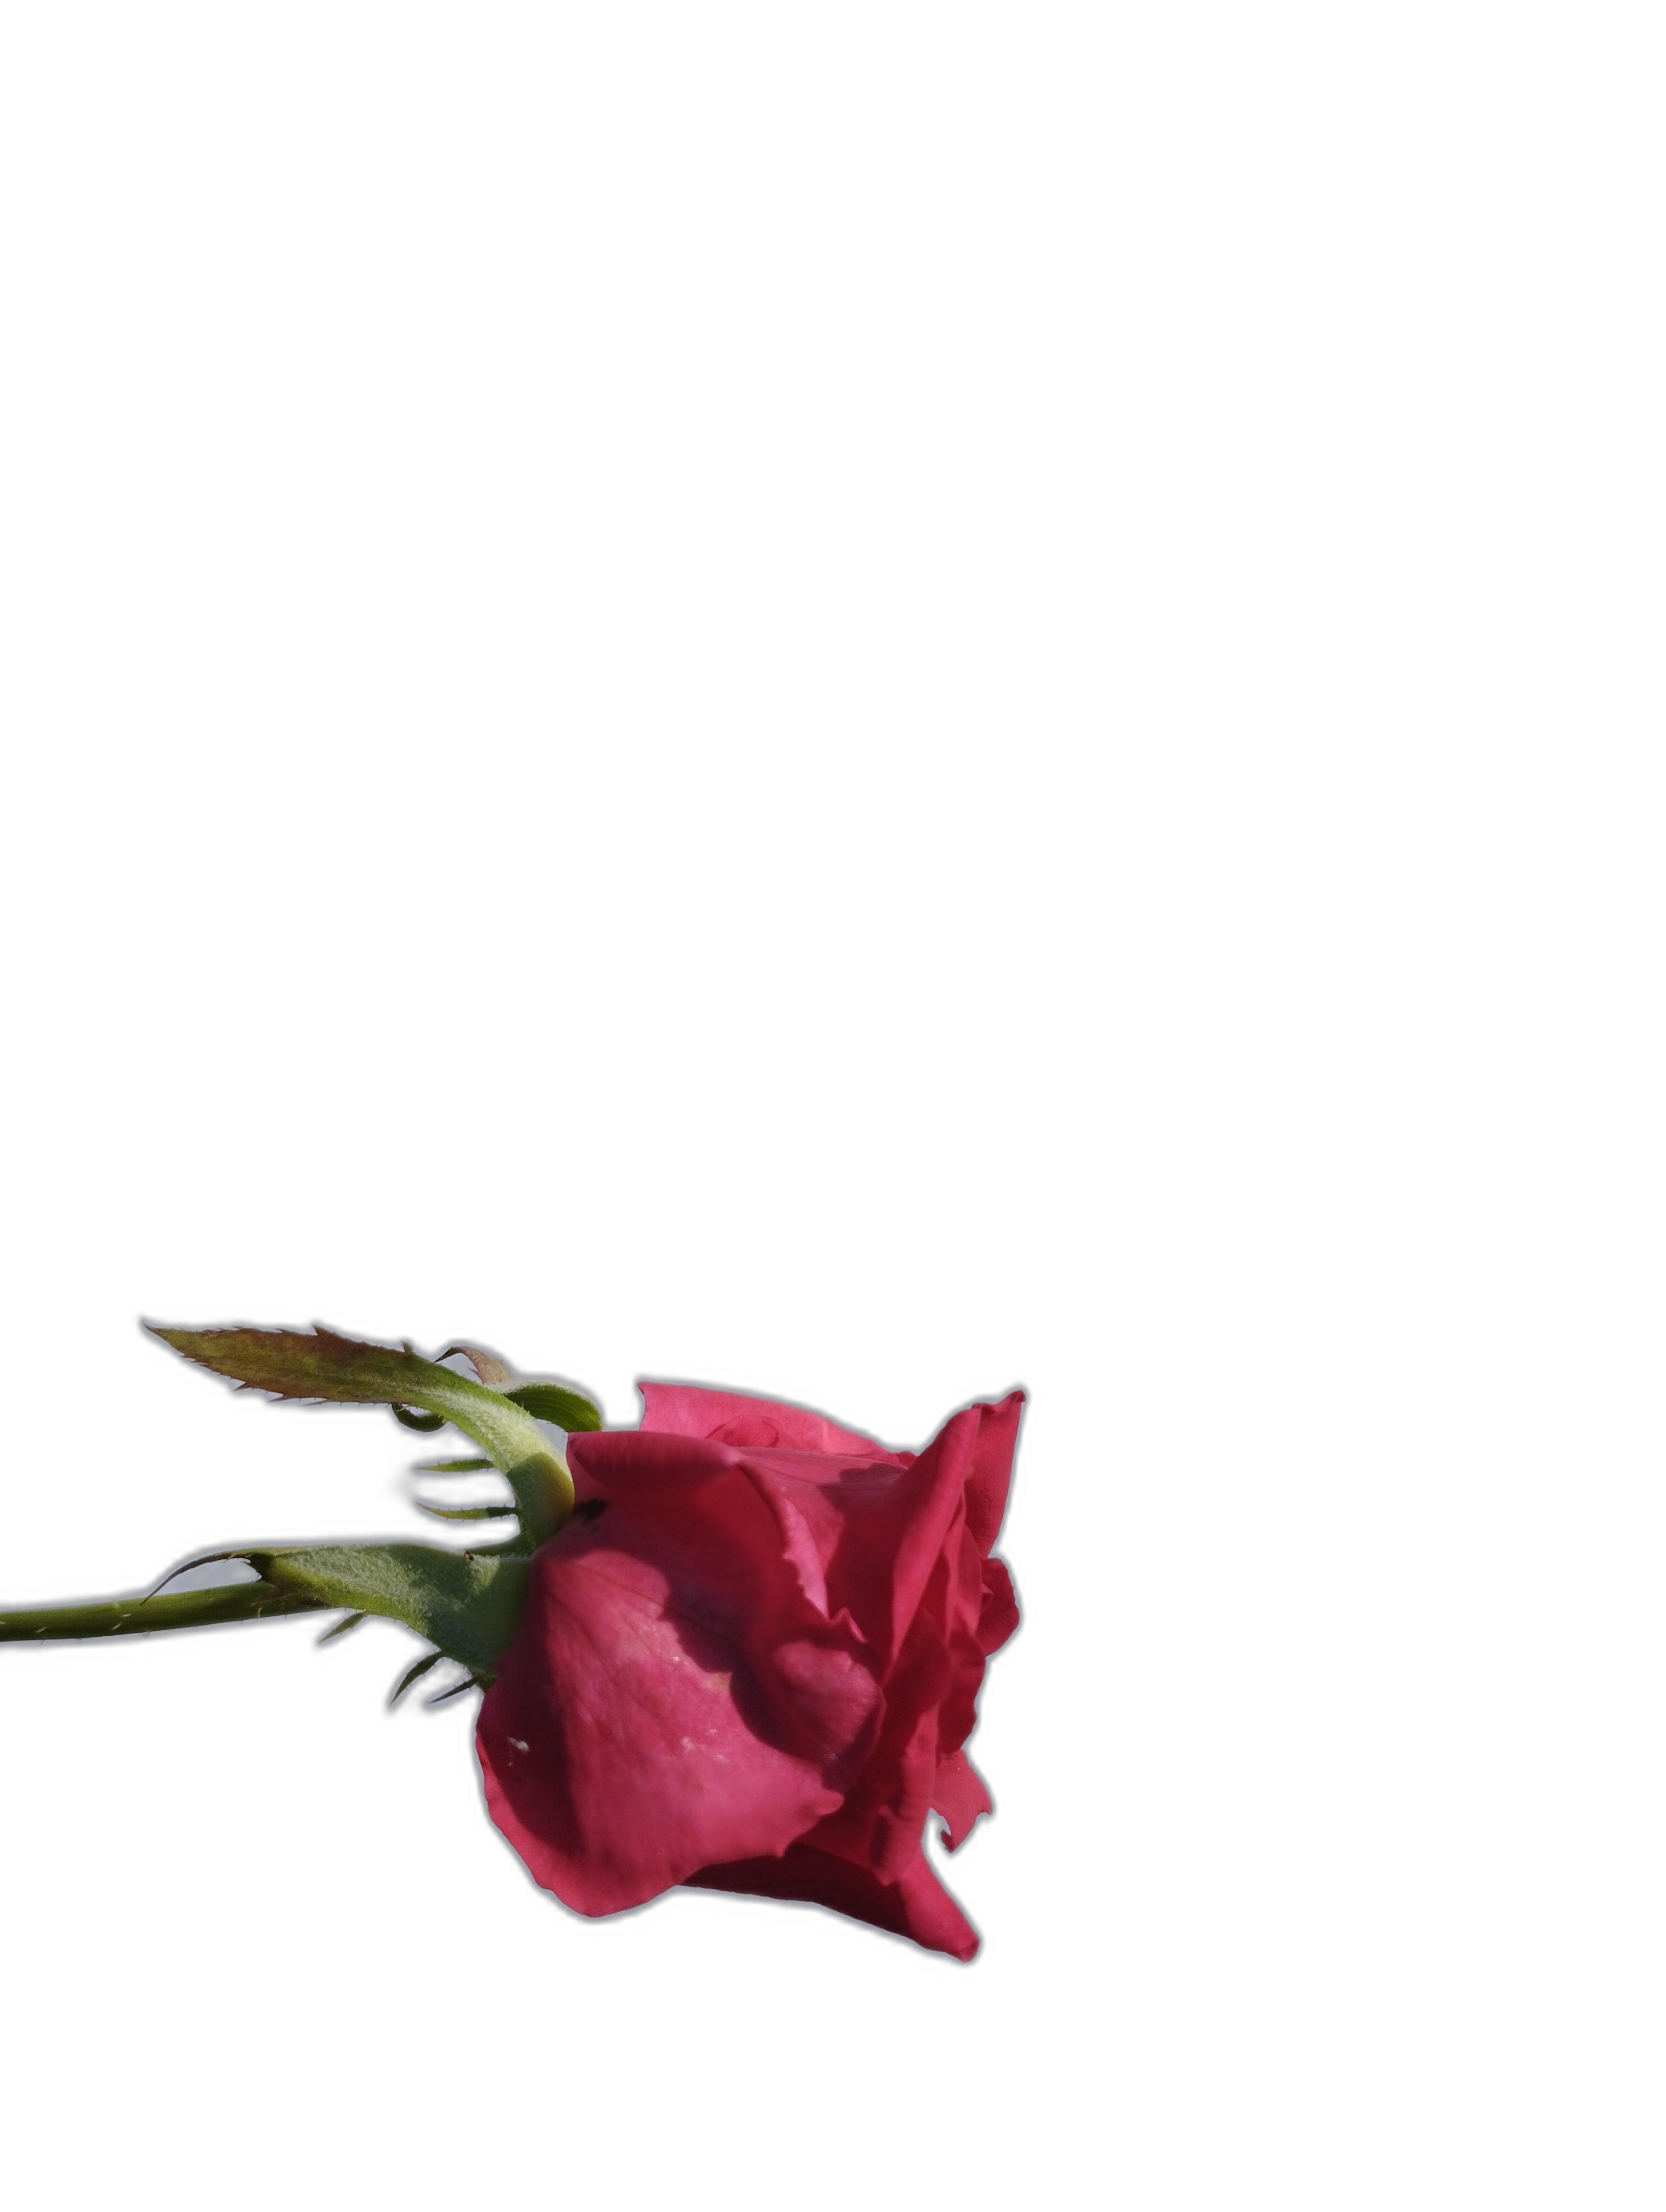
Label: Rose